John Simon (MP for Dewsbury)

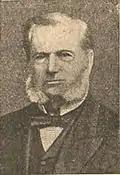

Simon was born at Montego Bay, Jamaica, the son of Isaac Simon. He was sent to England in 1833 to a school in Liverpool. He also studied Hebrew as he wanted to become a rabbi, but he entered the law instead. He graduated from the University of London in 1841 and was called to the bar at the Middle Temple in 1842. He went to Jamaica after his marriage to Rachel Salaman in 1843 and practised law briefly at Spanish Town until returning to England later in 1843 for his wife's health.